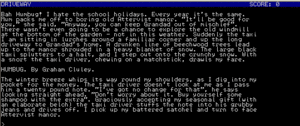
Dans l'univers du jeu vidéo, le jeu d'aventure graphique est appelé ainsi par opposition aux jeux d'aventure textuelle. Les jeux de type « point and click » font partie de cette famille de jeux vidéo.